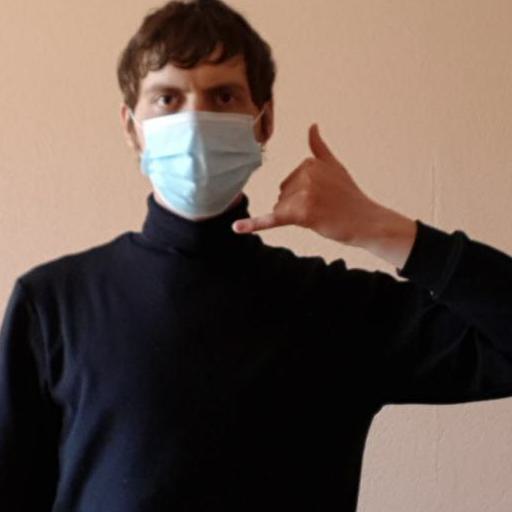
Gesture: call